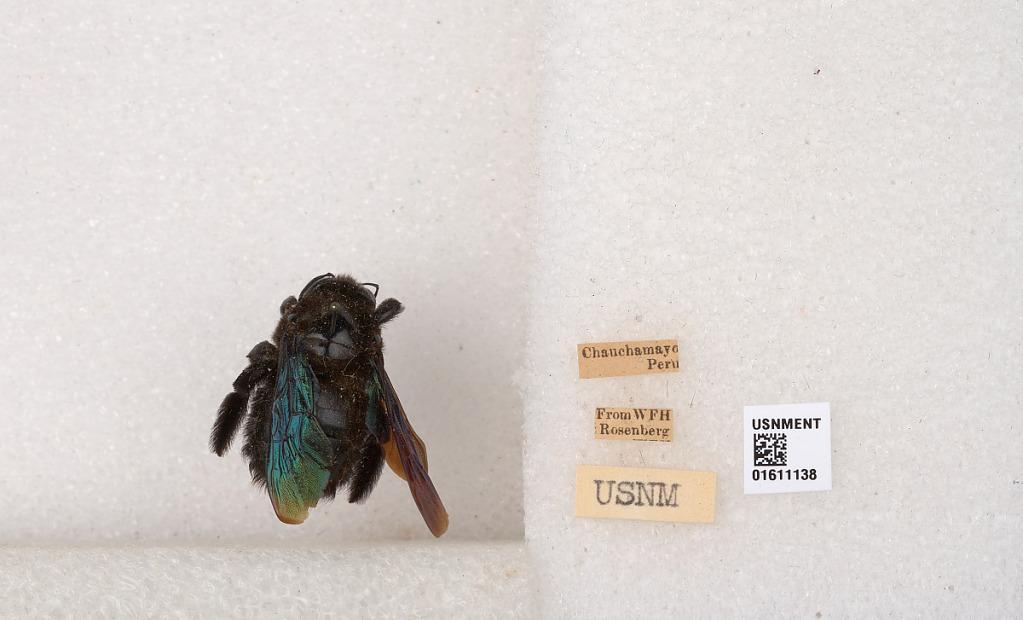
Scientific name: Xylocopa
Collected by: C. Elias
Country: Peru
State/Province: Cusco
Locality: Chauchamayo (Quebrada Chauchamayo)